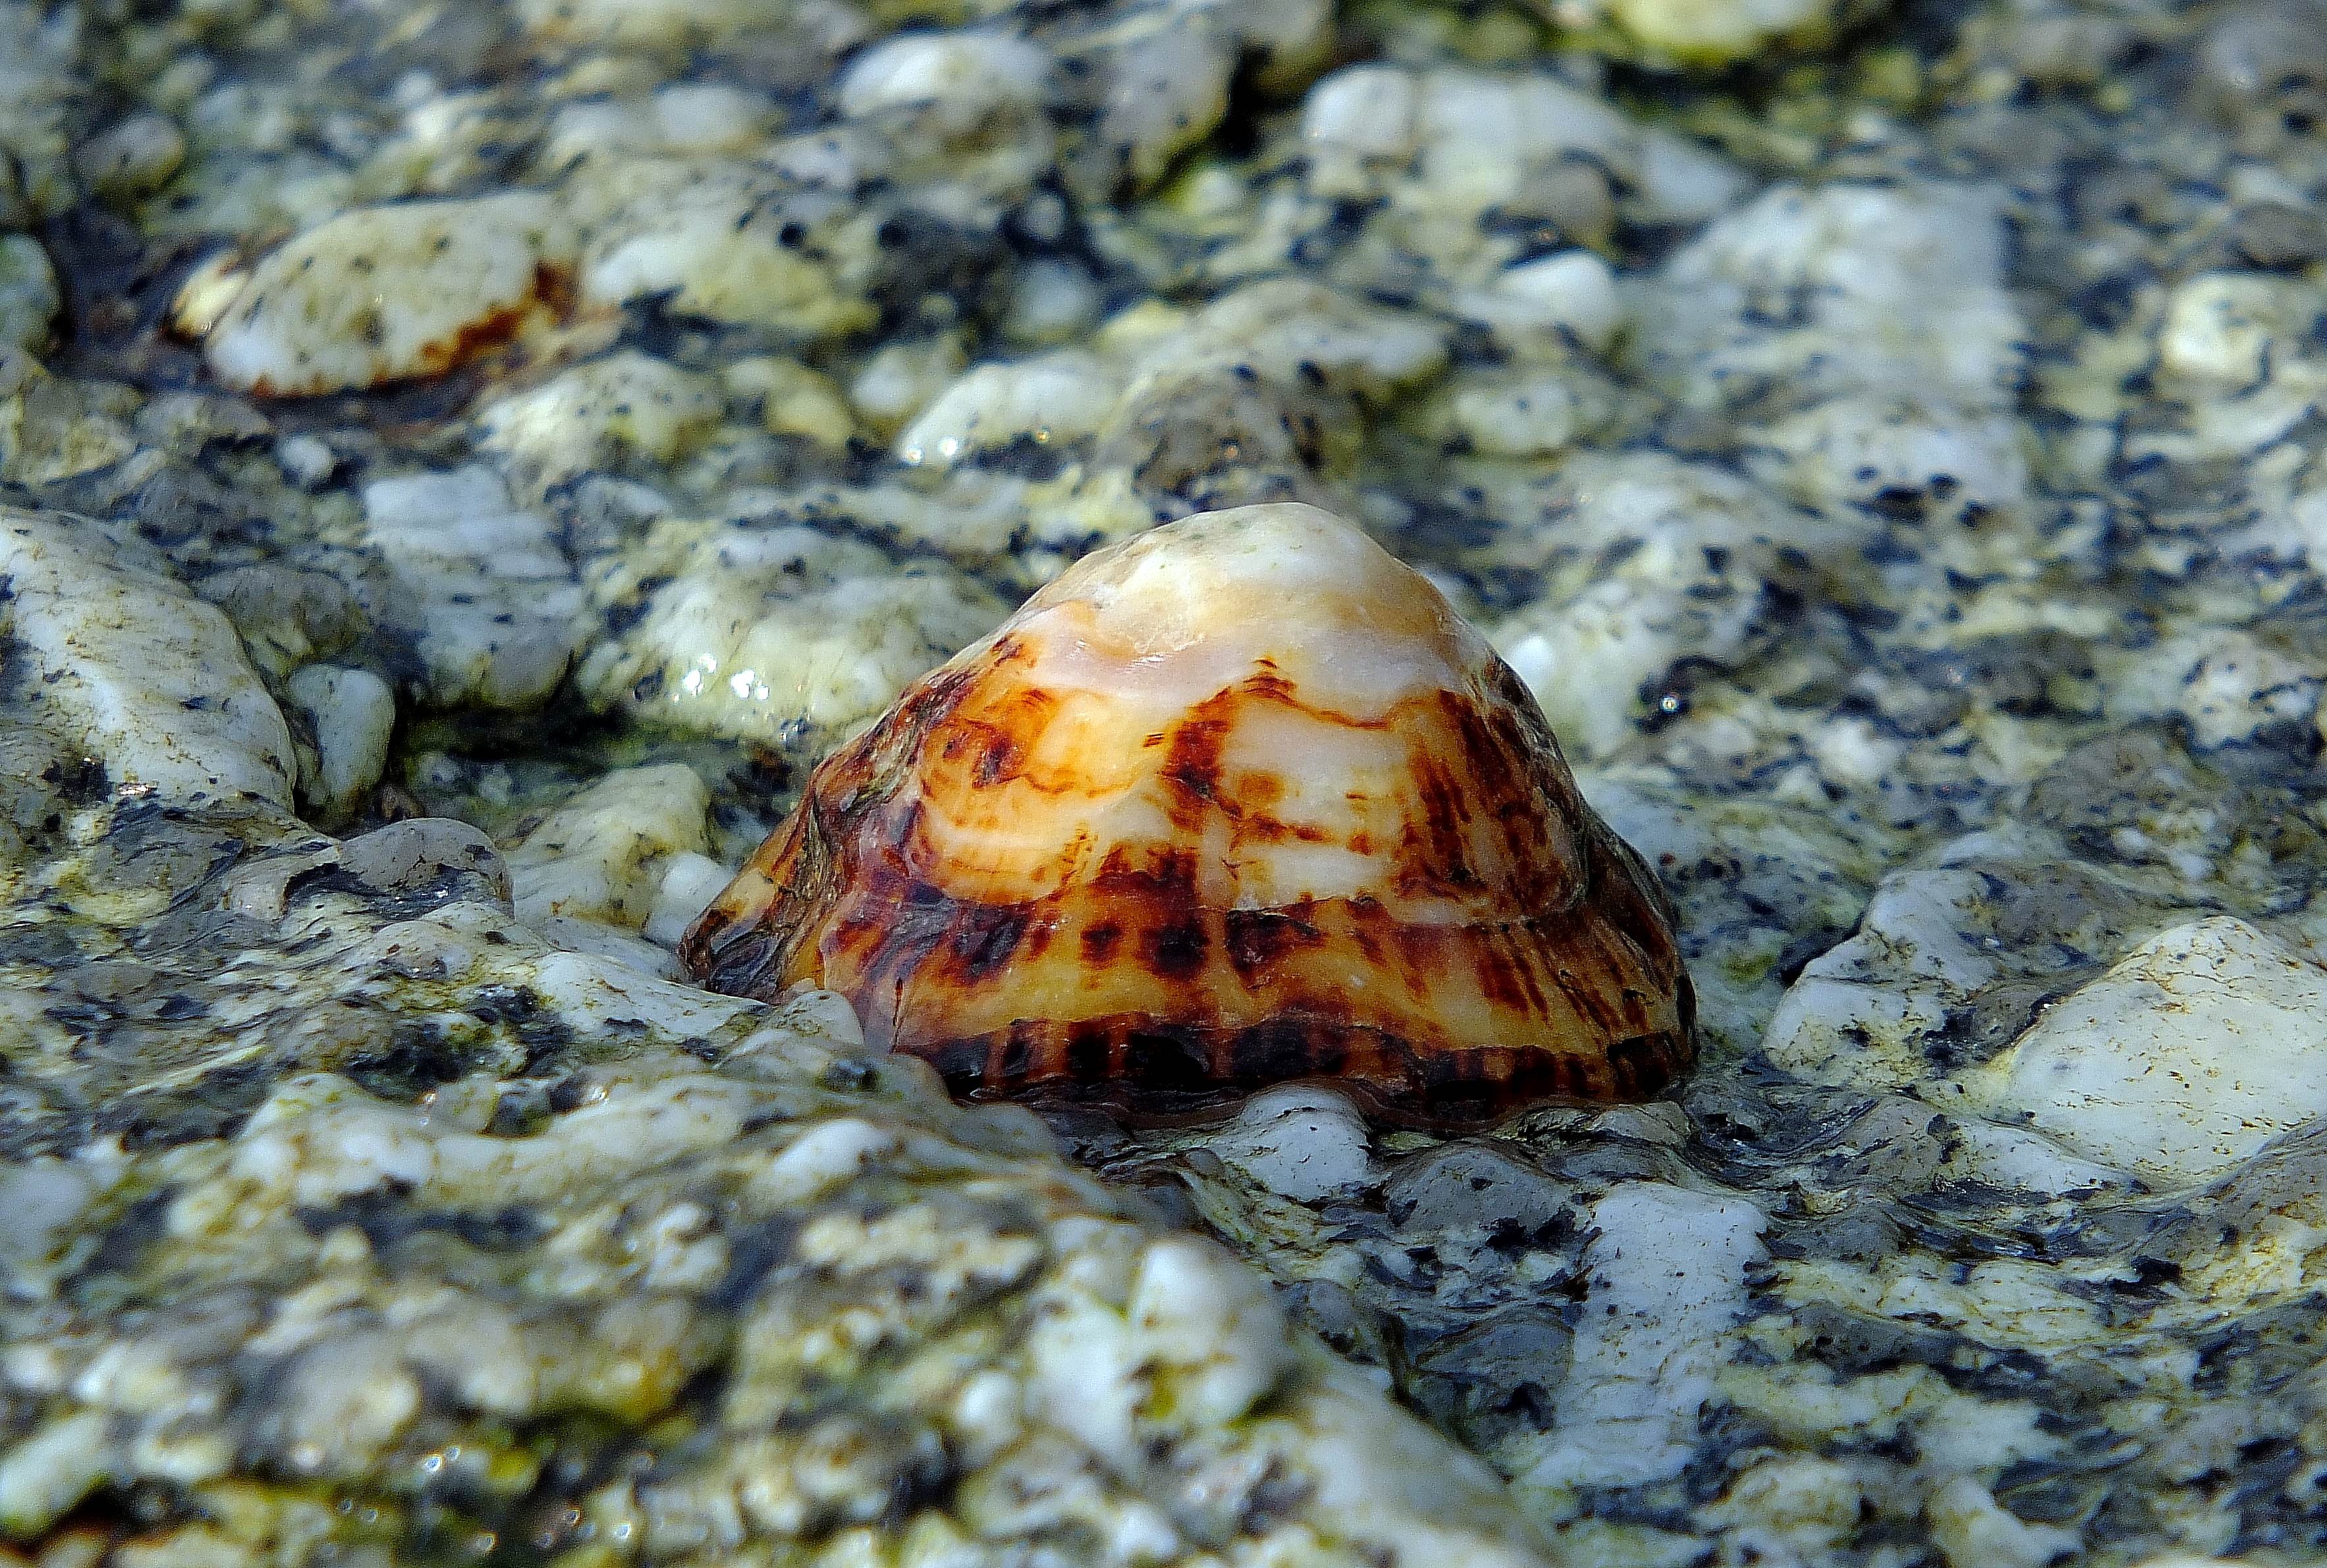
nature, rock, wildlife, biology, fauna, material, invertebrate, seashell, galicia, espana, marin, molluscs, ggl1, gaby1, varios, some, fujifilmxs1, macro photography, sea snail, marine biology, snails and slugs